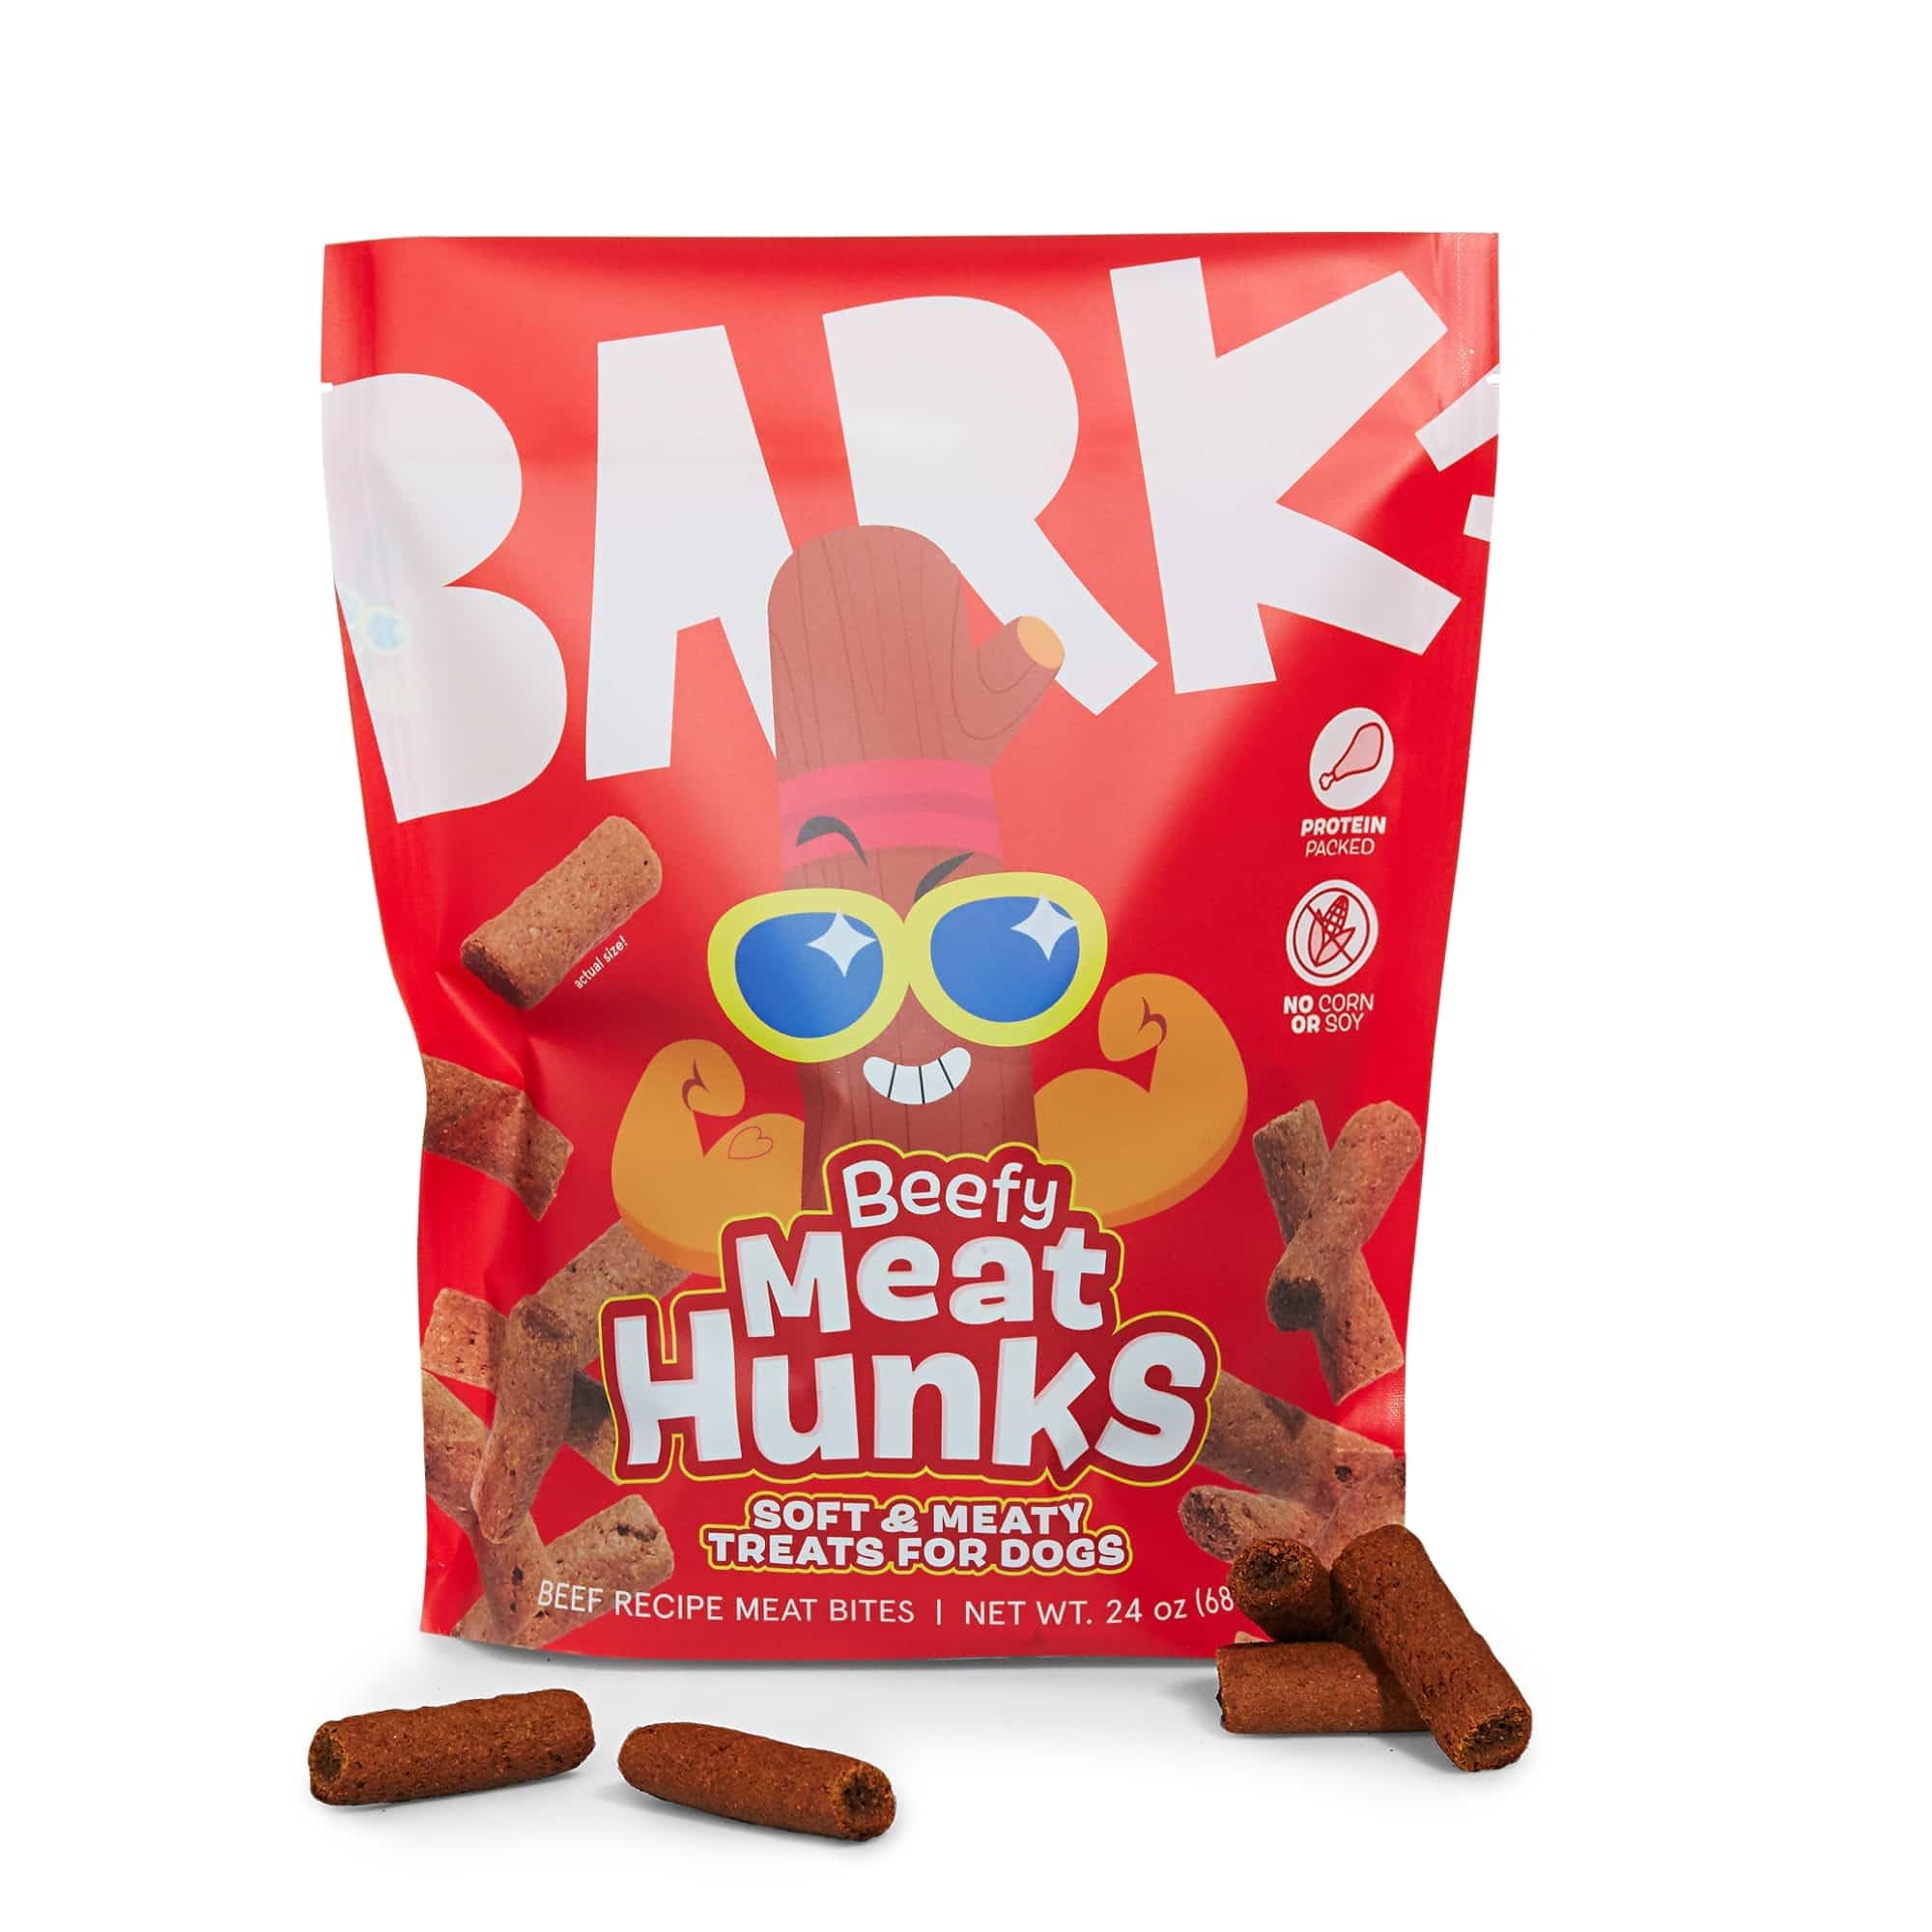
Item Name: BarkBox Beefy Meat Hunks - Savory Beef Recipe with Protein-Packed Goodness, No Artificial Preservatives, Corn, or Soy - 24oz Bag
Bullet Point 1: Savory Beef Recipe for Irresistible Flavor - Made with a delicious beef recipe, Beefy Meat Hunks will have your dog’s tail wagging with every bite. These savory treats are crafted to satisfy your dog’s love for meaty flavors.
Bullet Point 2: Protein-Packed for Active Dogs - Each treat is loaded with quality protein, providing the fuel your dog needs for playtime and keeping them ready for their next adventure.
Bullet Point 3: No Artificial Preservatives, No Corn or Soy - Beefy Meat Hunks are made without artificial preservatives, corn, or soy, offering your dog a clean, nutritious treat you can feel good about.
Bullet Point 4: Soft, Meaty & Perfect for Snacktivities - These soft, meaty treats are designed for snacktivities, allowing you to engage your dog in fun playtime activities. Every treat is a reward your dog will eagerly work for!
Bullet Point 5: Ridiculously Delicious & Nutritious - Beefy Meat Hunks aren’t just tasty; they’re packed with essential nutrients to support a healthy diet, making snack time as beneficial as it is enjoyable.
Product Description: Remember all the fun snack mascots you grew up with? Well, your dog doesn’t! BARK is here to fix that! Beefy Meat Hunkspack soft & meaty, beef recipe dog treats into a pouch straight out of your childhood. These delicious treats are packed with protein and nutritious grains, and are free of artificial preservatives, corn, and soy. We know your dog will love them, because BARK ships millions of treats and toys to subscribers every month! Backed by BARK’s 100% Happiness Guarantee, Beefy Meat Hunksare Ridiculously Nutritious!
Value: 24.0
Unit: Ounce

Price: 6.6